John Aaron Rawlins

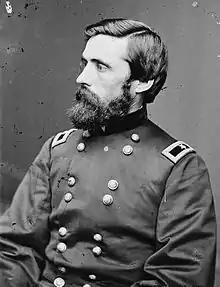
General John A. Rawlins

After Fort Sumter fell, at the outbreak of the American Civil War, Galena's residents held a town meeting; the featured speakers were U.S. Congressman Elihu B. Washburne and Rawlins. Rawlins made his pro-Union sentiments clear when he stated: ""I have been a Democrat all my life; but this is no longer a question of politics; It is simply country or no country; I have favored every honorable compromise; but the day for compromise is passed; only one course is left us. We will stand by the flag of our country, and appeal to the god of battles.""